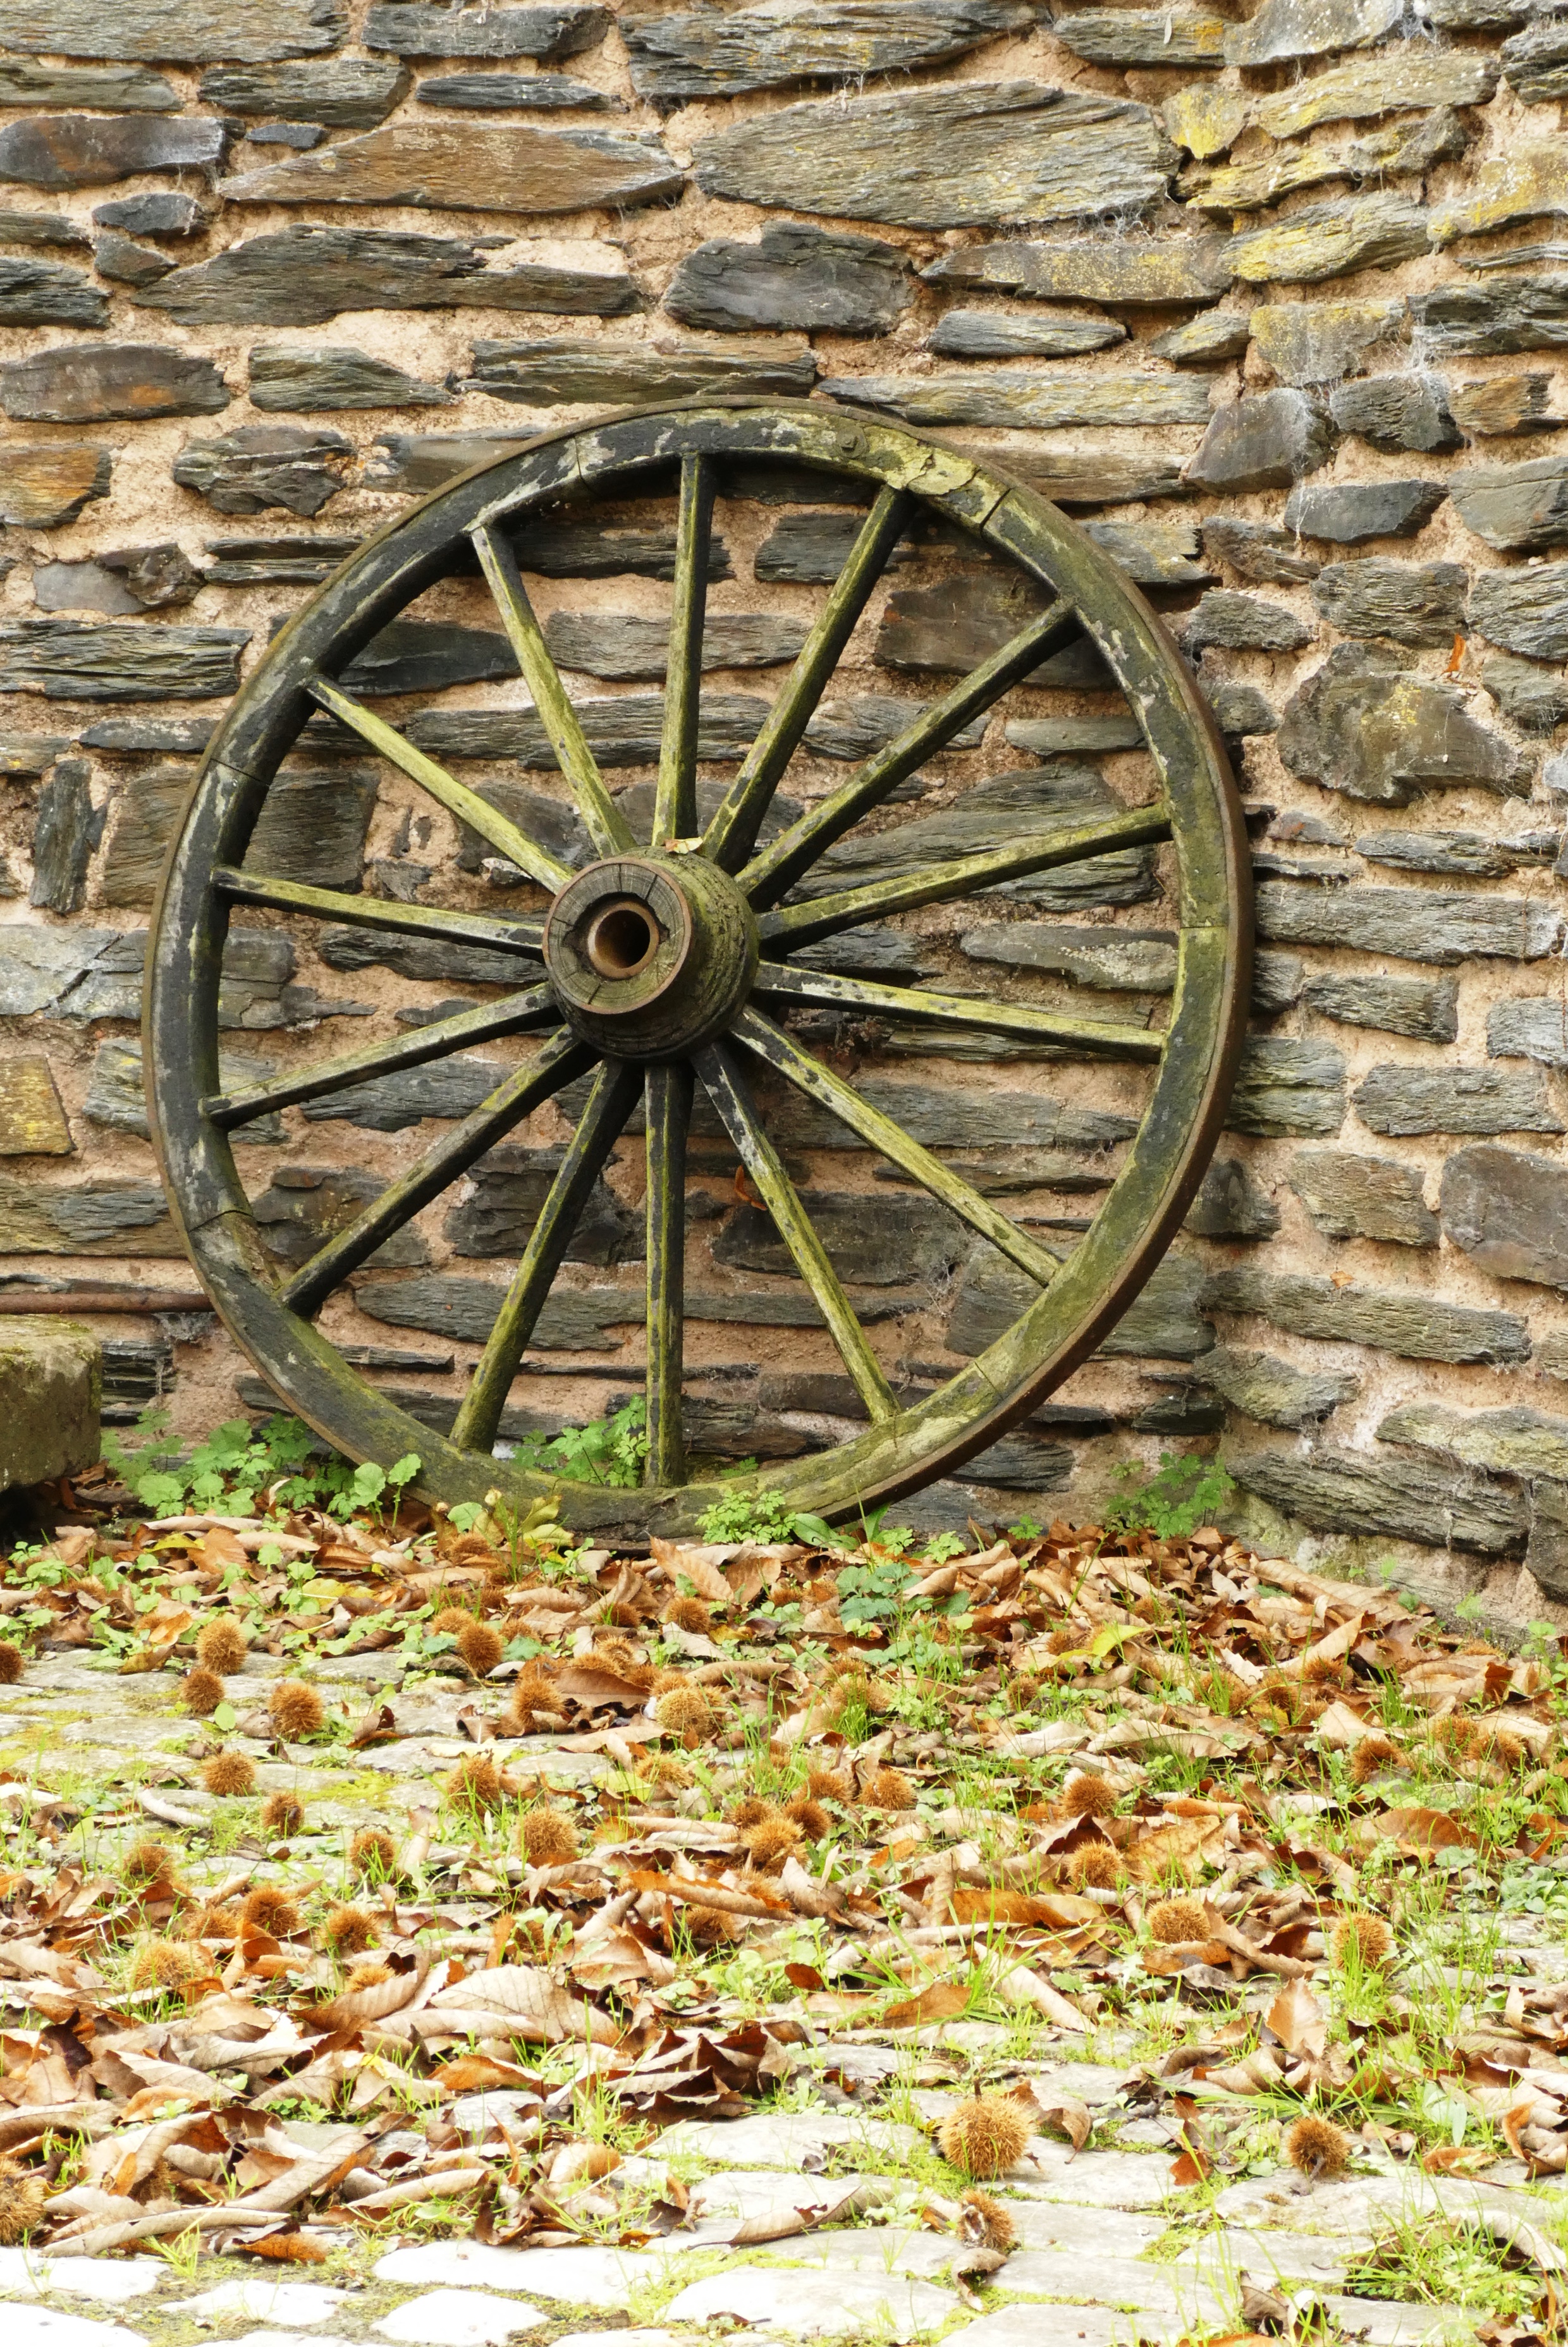
wagon, wheel, wood, museum, antique, vintage, spoke, grass, metal